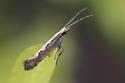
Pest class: diamondback_moth